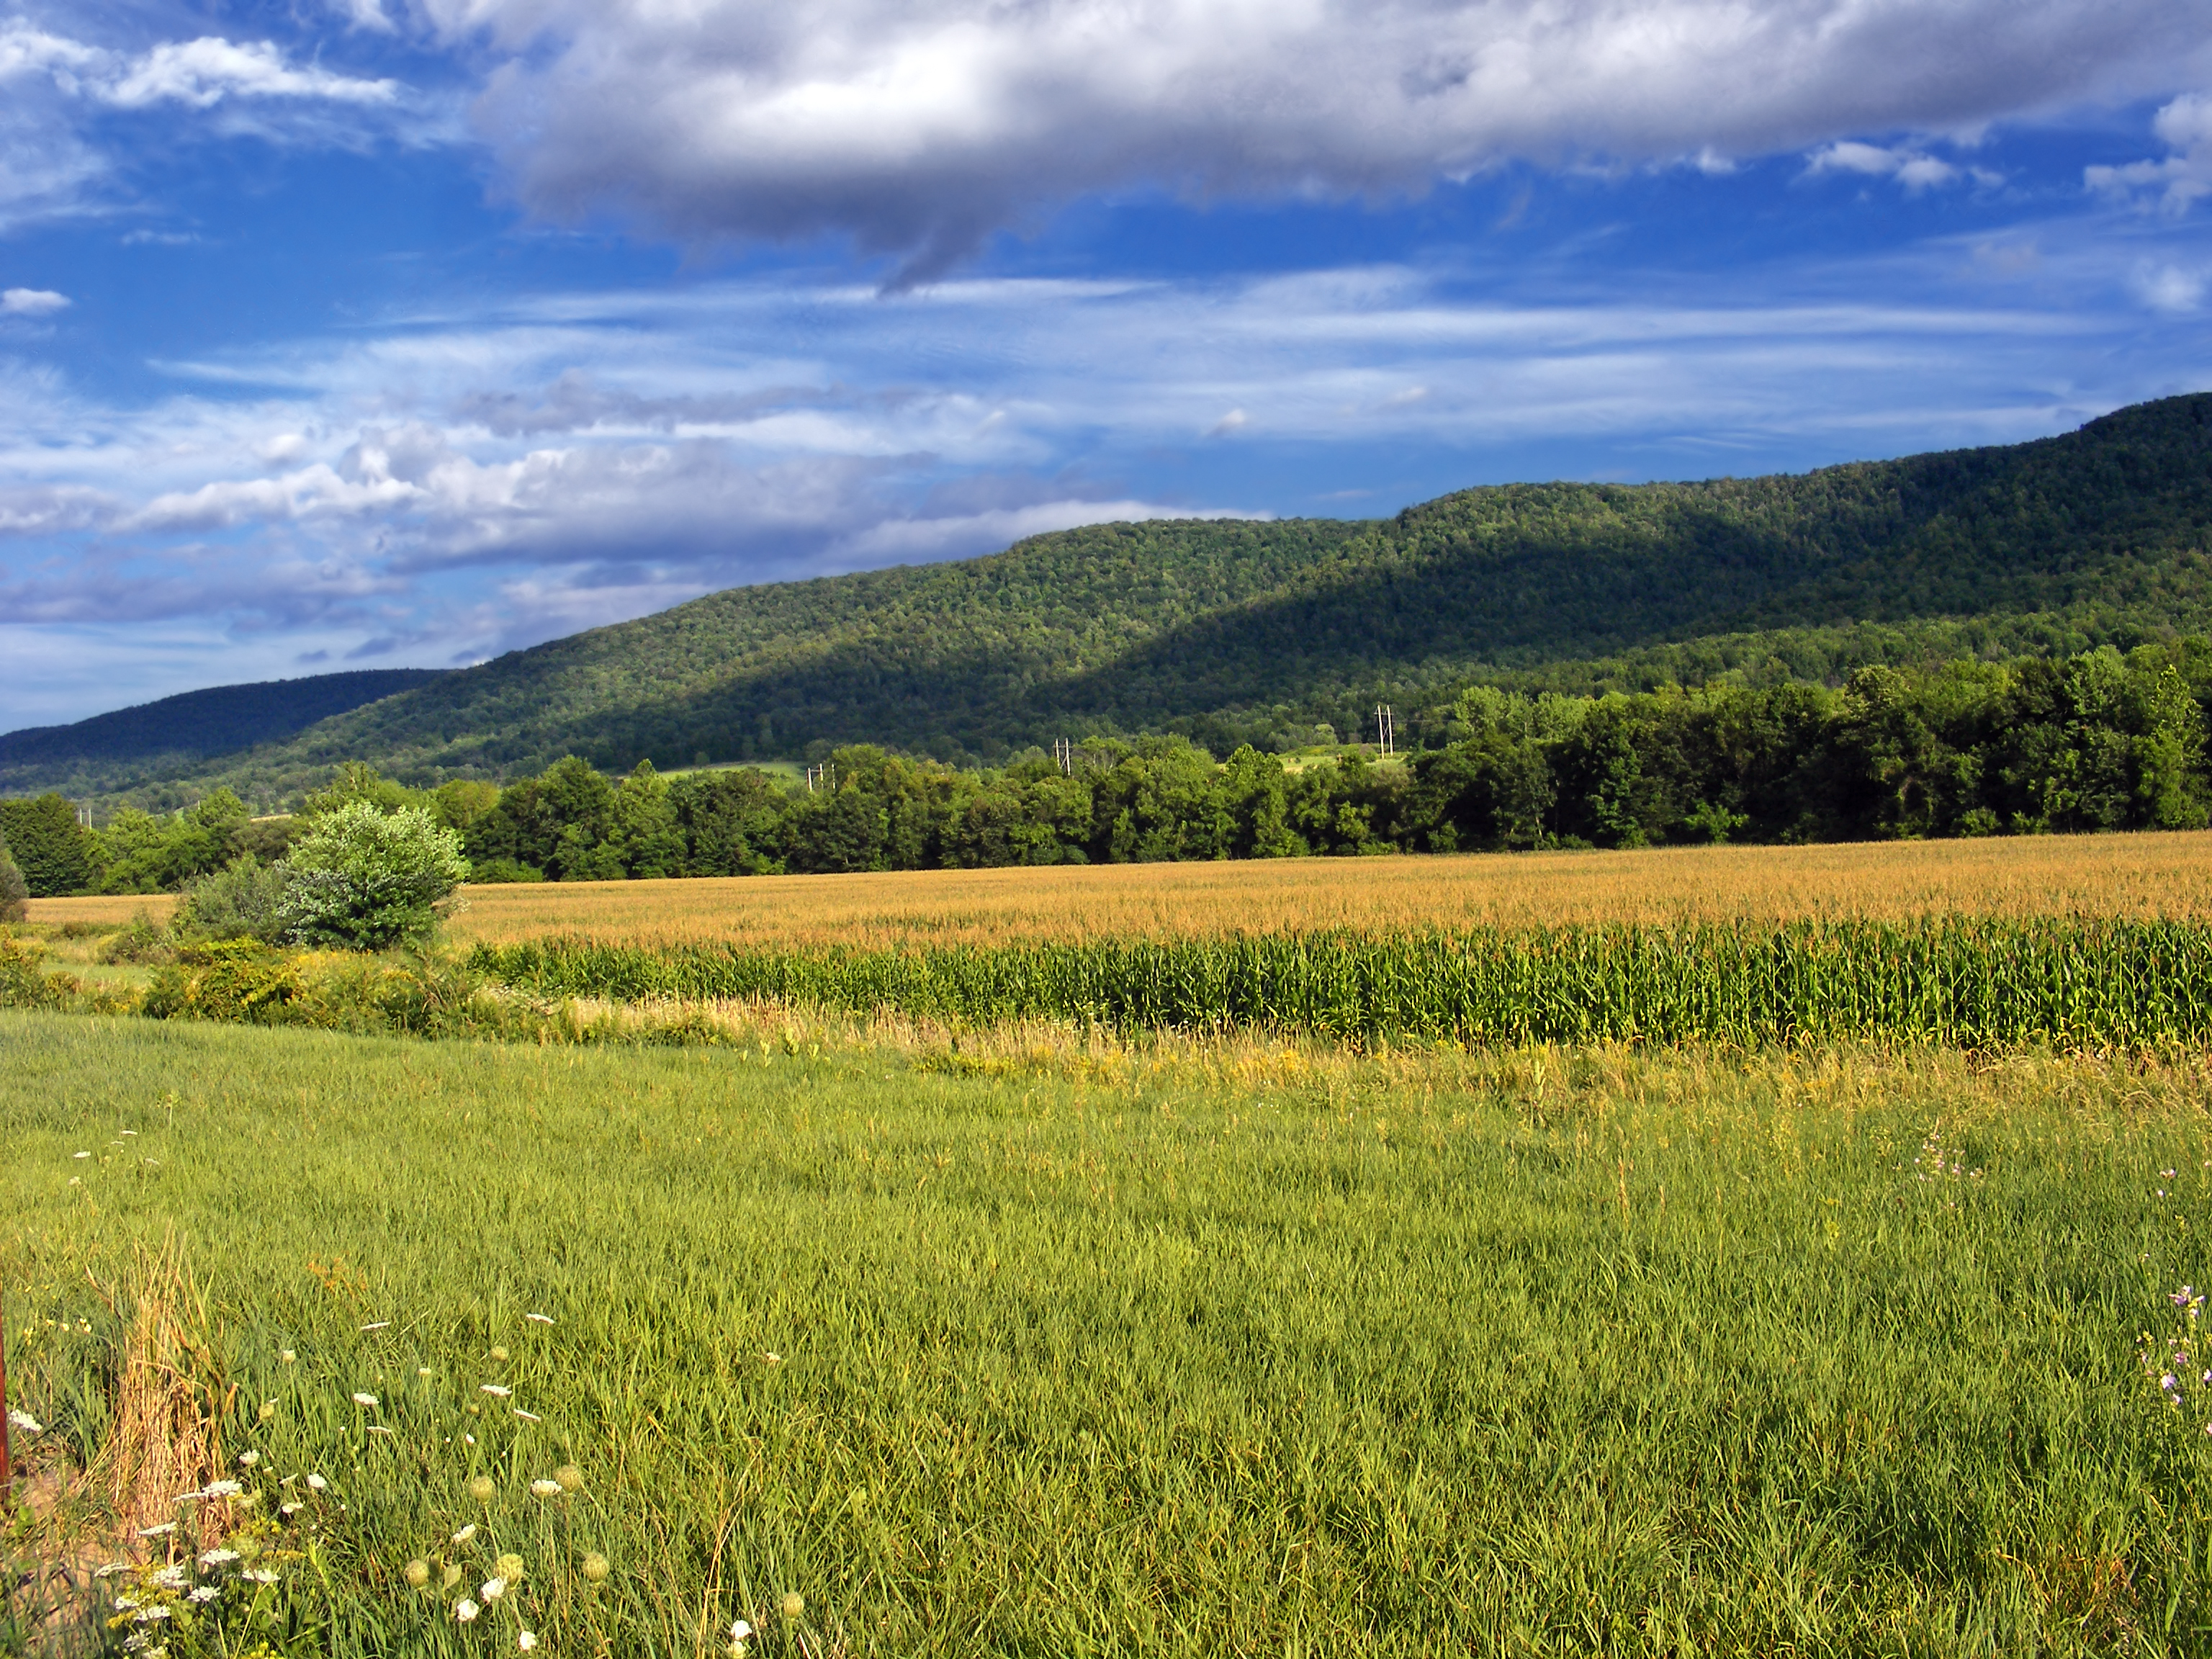
landscape, tree, nature, grass, horizon, wilderness, mountain, cloud, sky, field, meadow, prairie, hill, flower, valley, mountain range, summer, rural, pasture, agriculture, plain, wildflower, creativecommons, clouds, grassland, wetland, stratocumulus, pennsylvania, endlessmountains, cornfield, plateau, bradfordcounty, leroytownship, habitat, ecosystem, steppe, rural area, natural environment, geographical feature, grass family, mountainous landforms